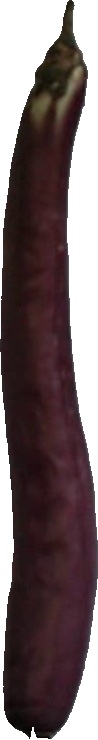
Label: eggplant_long_1